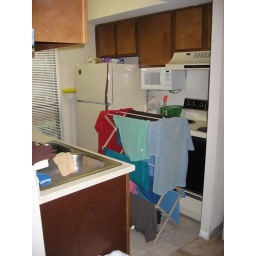
Clearly those are my clothes drying in my kitchen